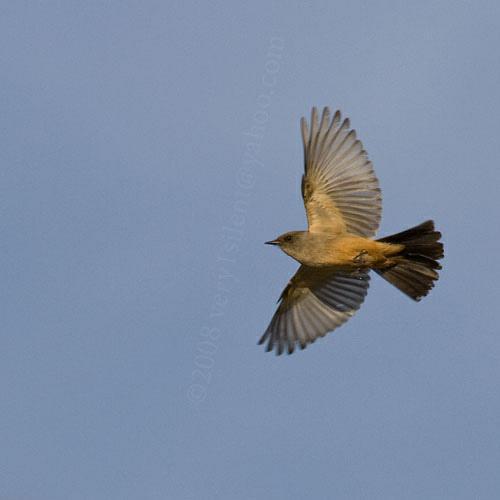
A photo of a sayornis